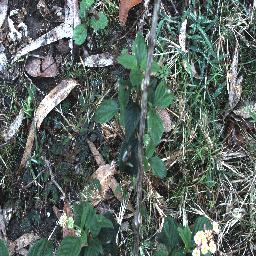
Label: lantana